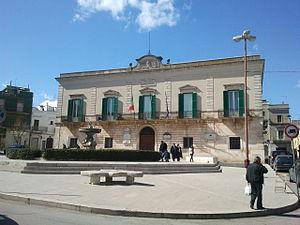
Santeramo in Colle est une ville de la ville métropolitaine de Bari dans les Pouilles en Italie.